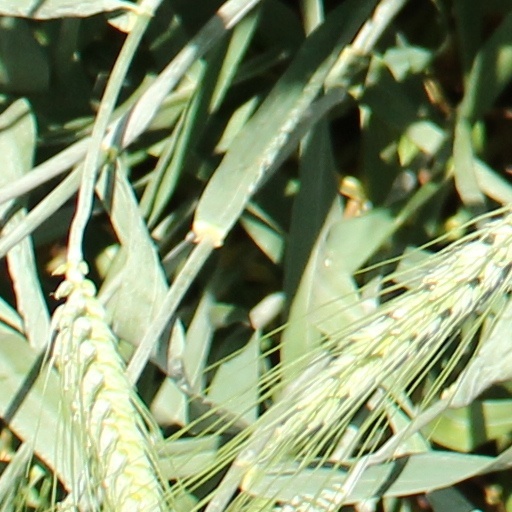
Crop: wheat